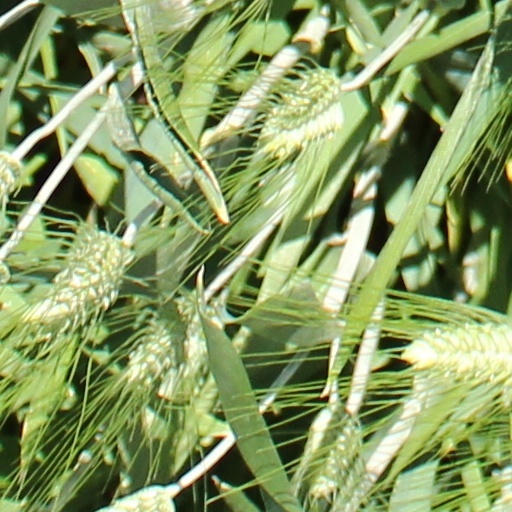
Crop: wheat